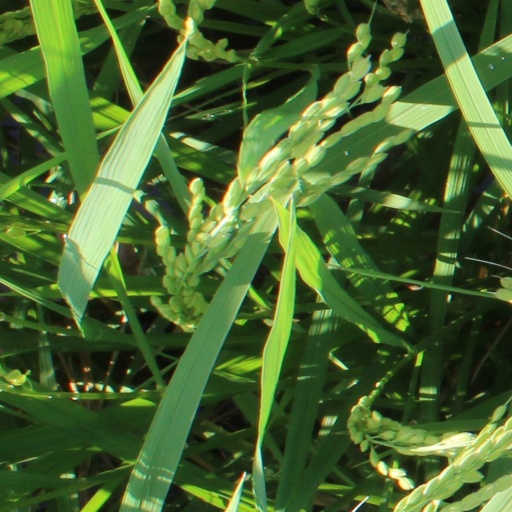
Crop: rice